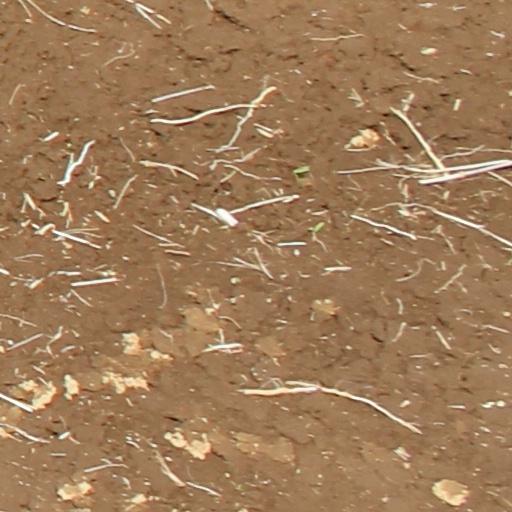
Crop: wheat